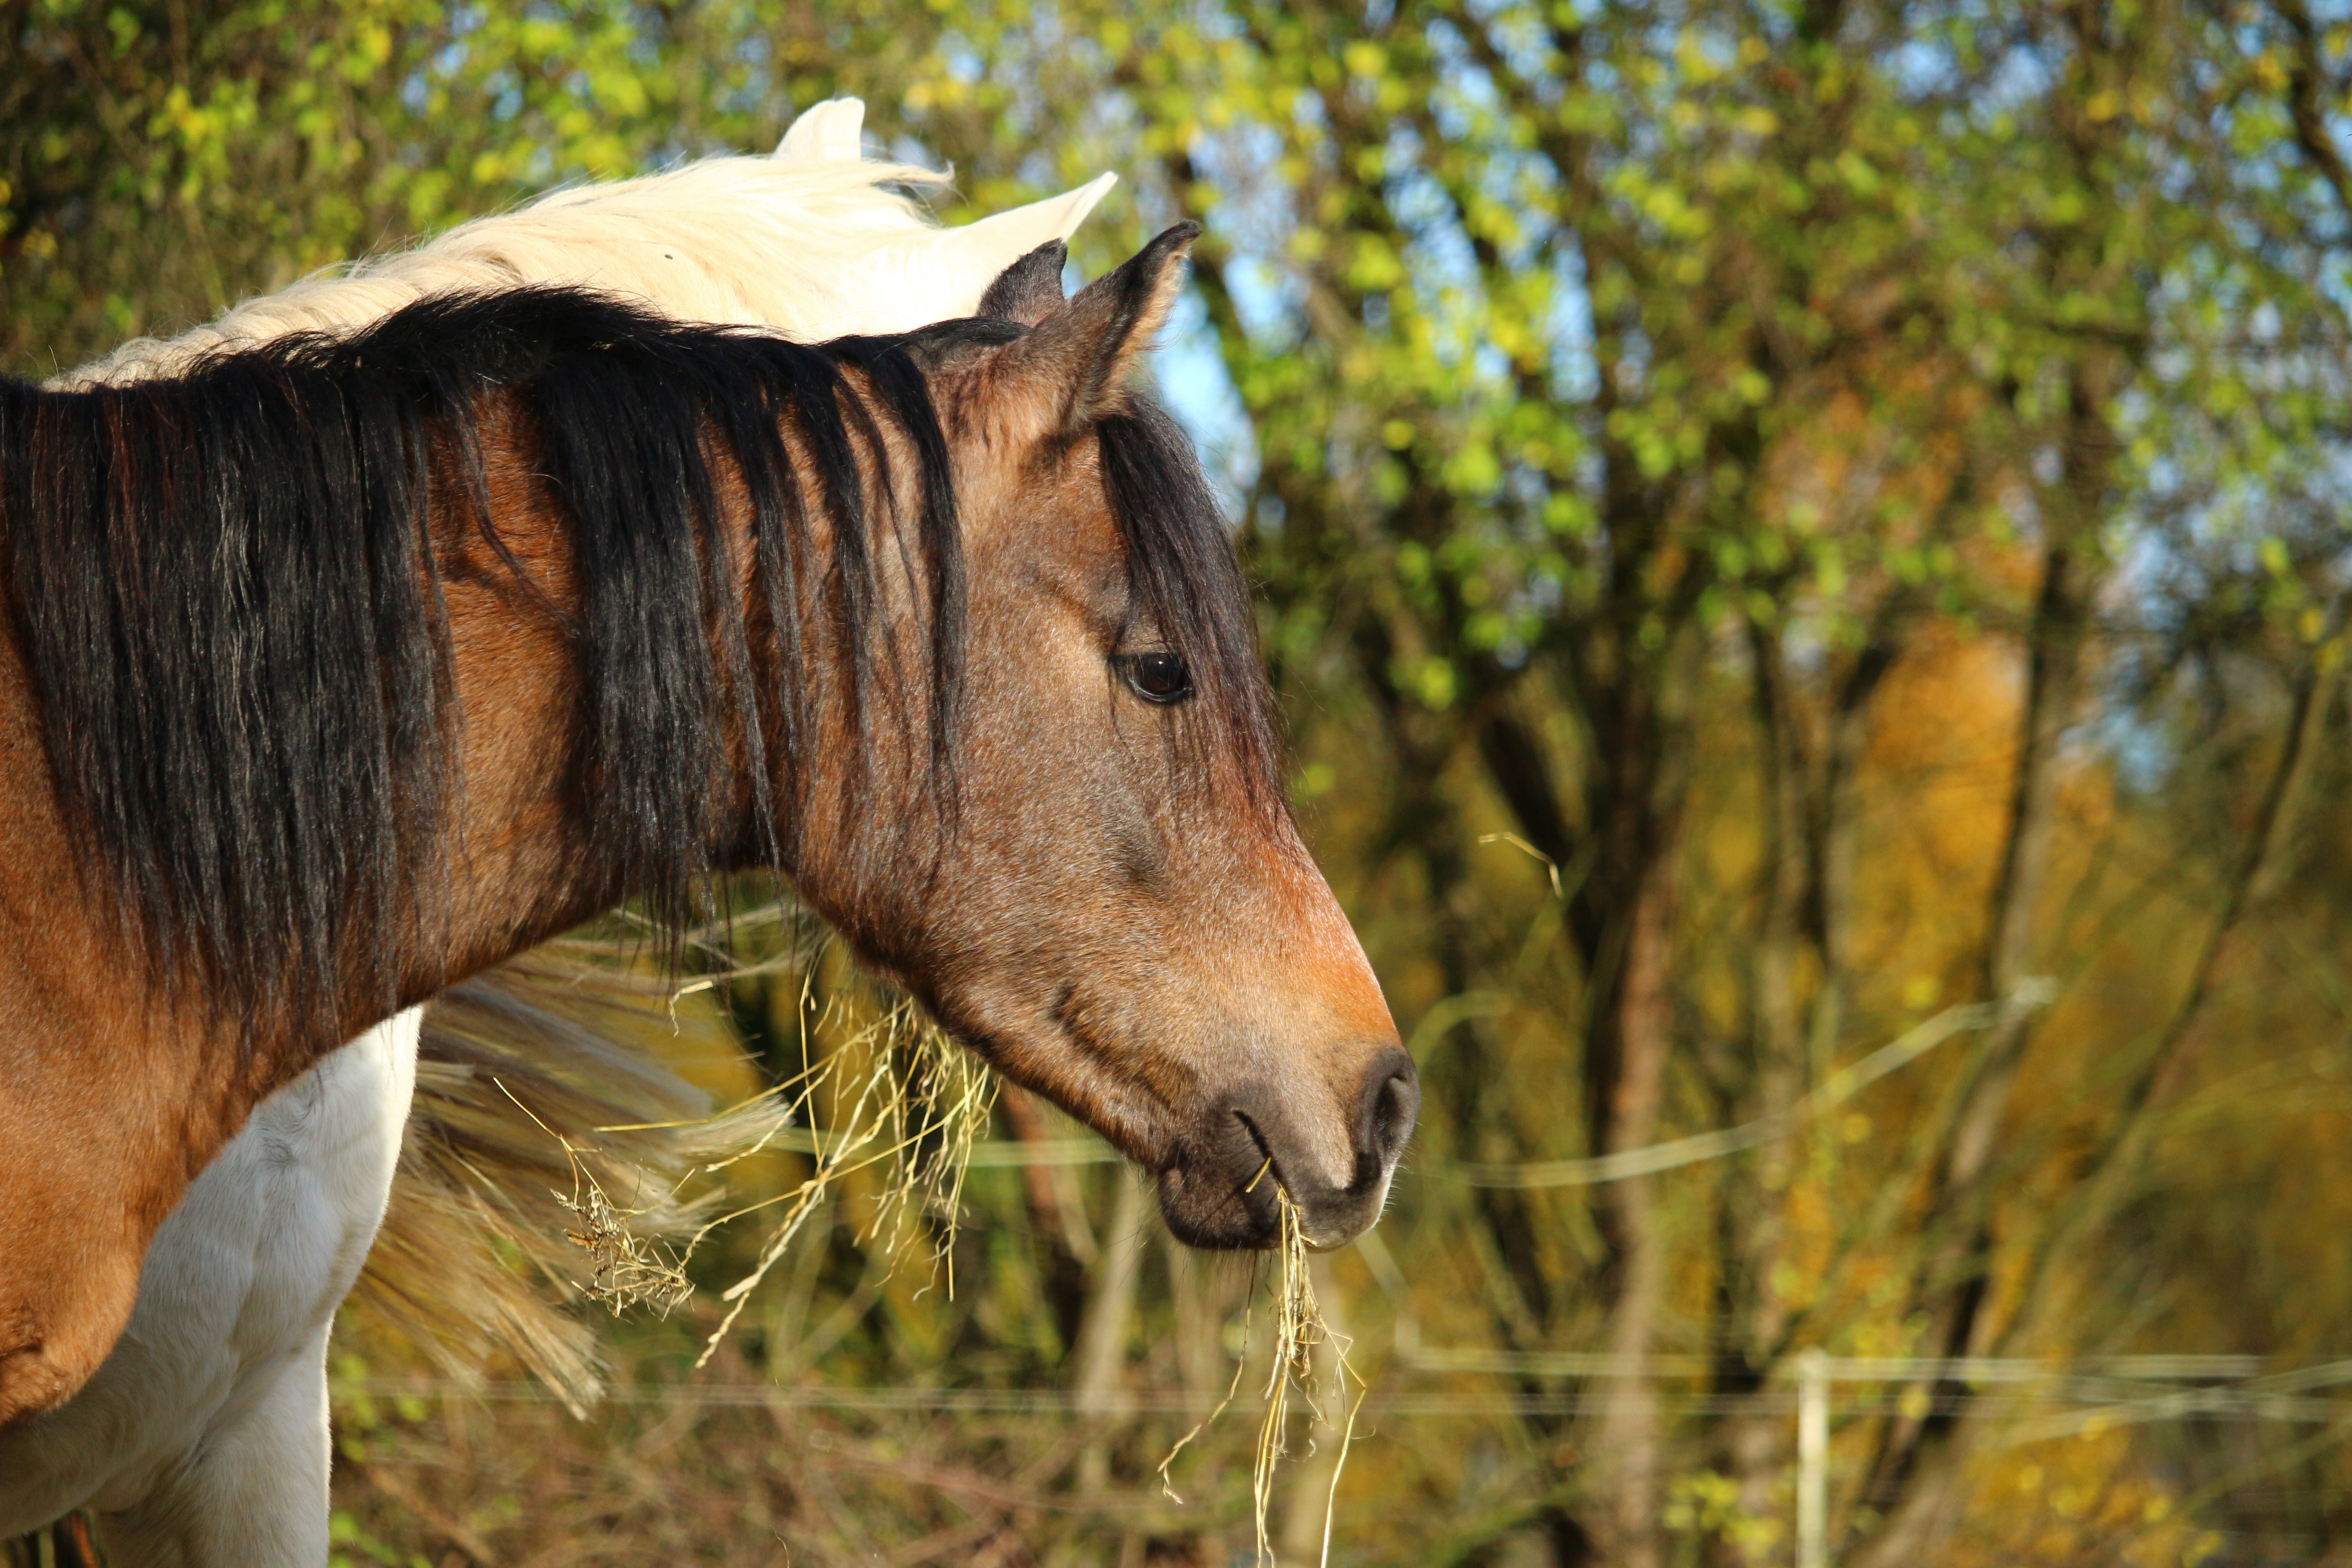
nature, grass, meadow, wildlife, pasture, grazing, horse, mammal, stallion, mane, fauna, vertebrate, mare, mold, horse head, thoroughbred arabian, brown mold, horses eye, rural area, pack animal, horse like mammal, mustang horse